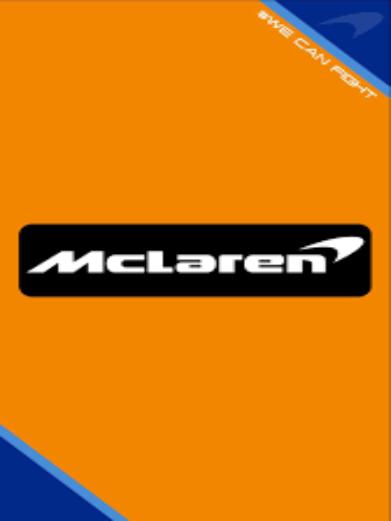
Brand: mclaren
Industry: Transportation